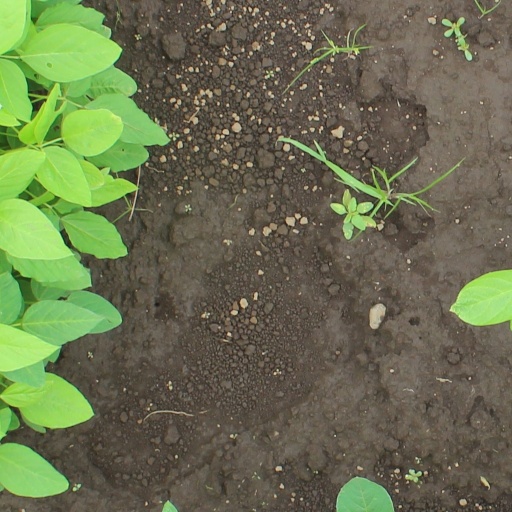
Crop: soybean